Rouben Mamoulian

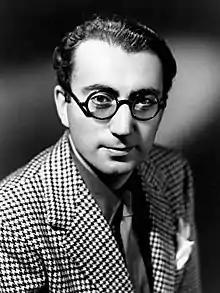

Rouben Zachary Mamoulian (October 8, 1897 – December 4, 1987) was an Armenian-American film and theater director.